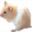
Label: hamster